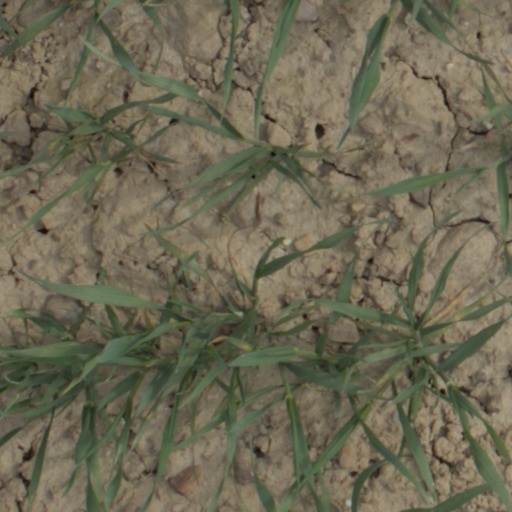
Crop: wheat